Answer in natural language. Estimate the real world distances between objects in the image. Which object is closer to light brown wooden dresser with 10 drawers, Doorway or Window? Choose between the following options: Window or Doorway
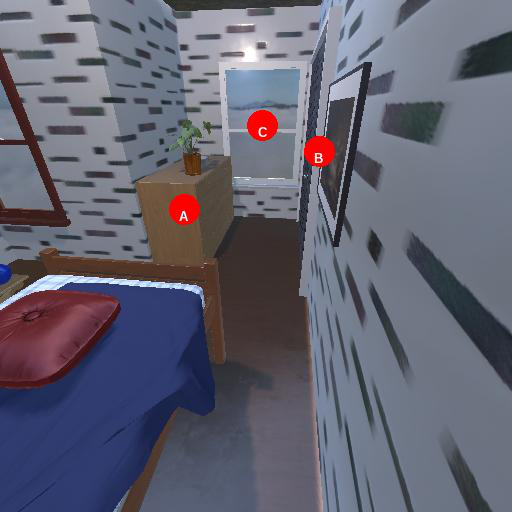
<answer>Window</answer>